Boswell School

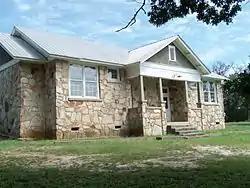

The Boswell School, now the Boswell Baptist Church, is a historic school building in rural western Izard County, Arkansas. It is located in the hamlet of Boswell, at the end of County Road 196. It is a single-story fieldstone structure, with a side gable roof and a projecting front-gable entry porch. The school was built in 1934 with funding from the Works Progress Administration, and was used as a local public school until 1950, when the local school district was consolidated with that of Calico Rock. The building was then converted to a church.